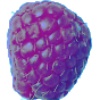
Label: Raspberry 1